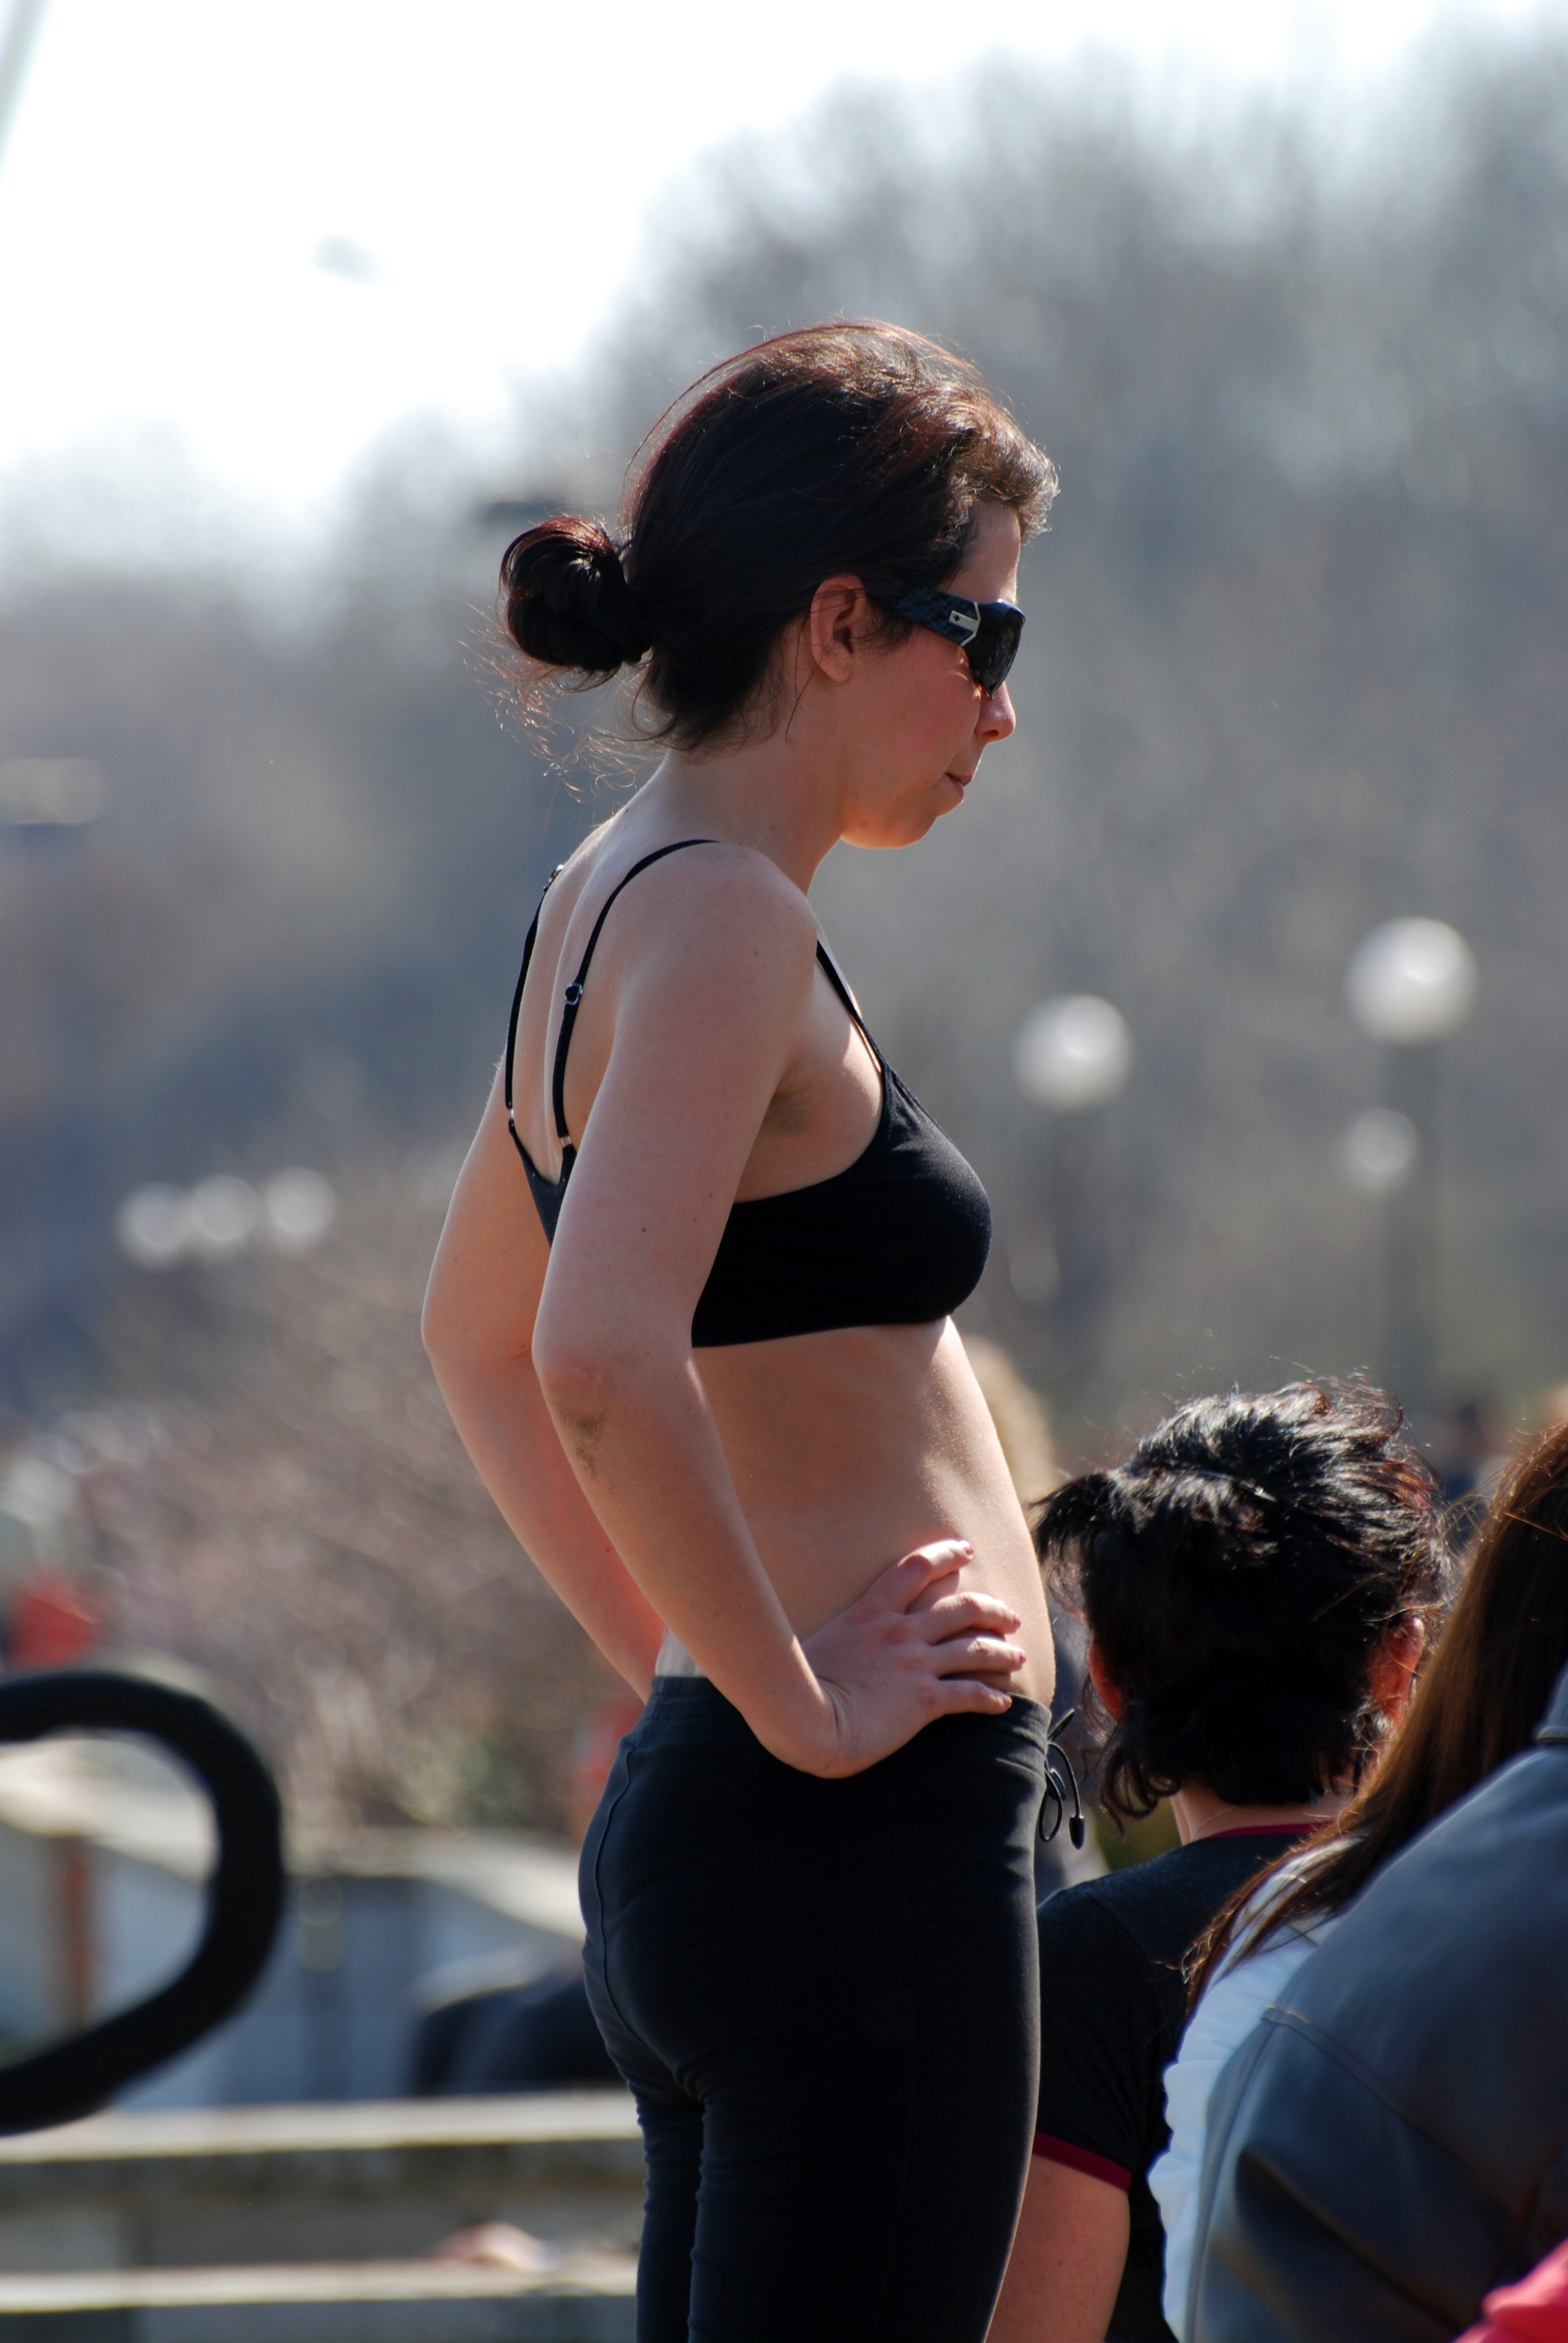
beach, person, people, girl, woman, street, running, leg, europe, model, jogging, nikon, lady, muscle, candid, girls, women, sports, nikkor, d80, 70300mm, nikond80, 70300mmf4556gvr, bulgaria, burgas, photo shoot, physical exercise, human action, physical fitness